History of Microsoft

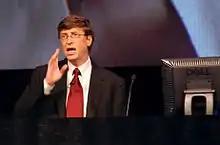
Bill Gates giving a presentation at IT-Forum in Copenhagen in 2004

file system, and new features designed for Windows 98, such as support for multiple displays. Microsoft launched its Indian headquarters as well, which would eventually become the company's second largest after its U.S. headquarters. Finally, a great deal of controversy took place when a set of internal memos from the company were leaked on the Internet. These documents, colloquially referred to as "The Halloween Documents", were widely reported by the media and went into detail of the threats that free software / open source software poses to Microsoft's own software, previously voiced mainly by analysts and advocates of open source software. The documents also alluded to legal and other actions against Linux as well as other open source software. While Microsoft acknowledged the documents, it claimed that they are merely engineering studies. Despite this, some believe that these studies were used in the real strategies of the company.